Biloxi wade-ins

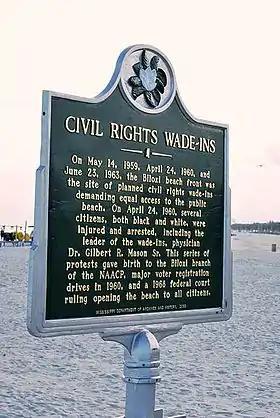
Mississippi state historical marker on Biloxi Beach commemorating the wade-ins

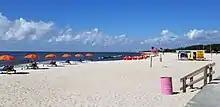
The beach near the location of the wade-ins.

The Biloxi wade-ins were three protests that were conducted by local African Americans on the beaches of Biloxi, Mississippi between 1959 and 1963, during the civil rights movement. The demonstrations were led by Dr. Gilbert R. Mason, Sr. in an effort to desegregate the city's of beaches on the Mississippi Gulf Coast. This was a local effort, without involvement from the state or national NAACP.